KiHa 281 series

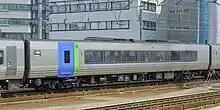
KiHa 280-901, April 2008

Pre-production intermediate car built by Fuji Heavy Industries and delivered in October 1992. Seating capacity is 60. The width of the side doors was increased from on the KiHa 281-901–902 cars to .